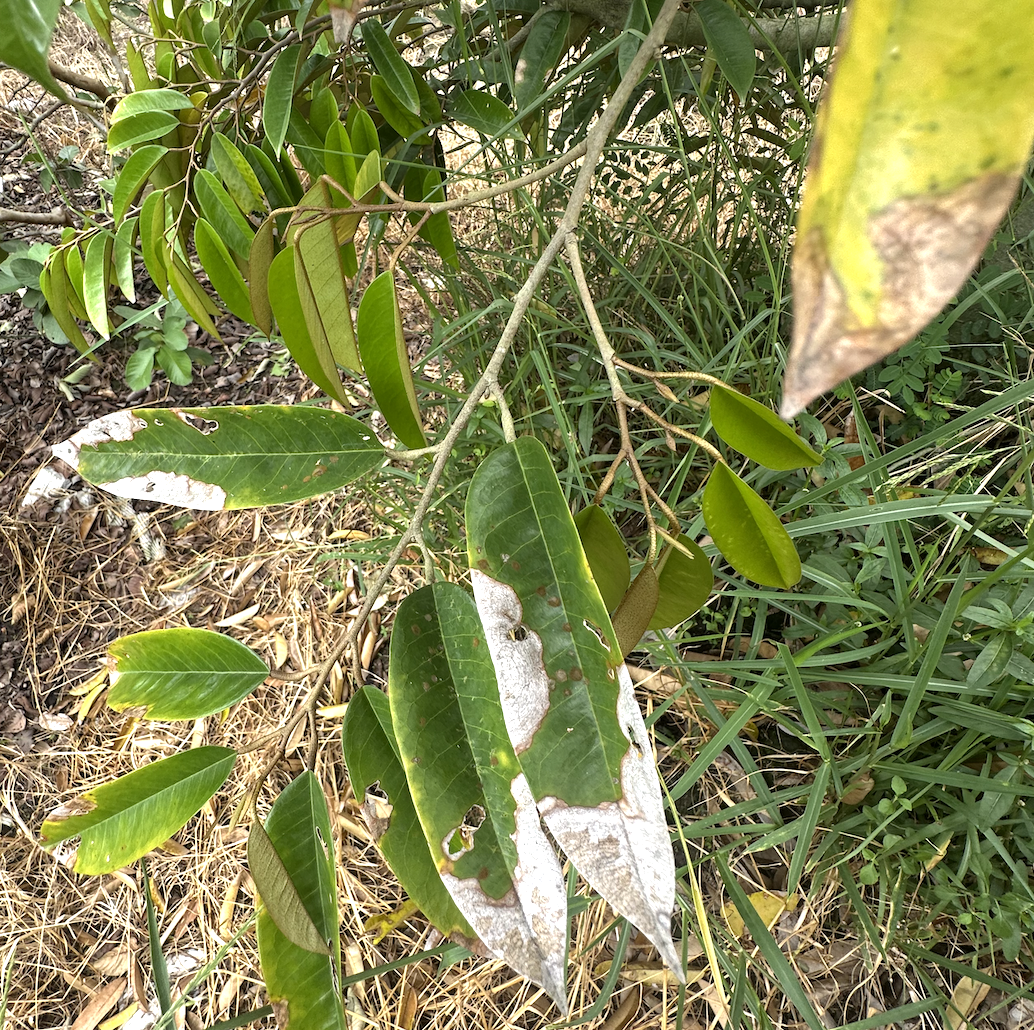
Label: anthracnose_disease